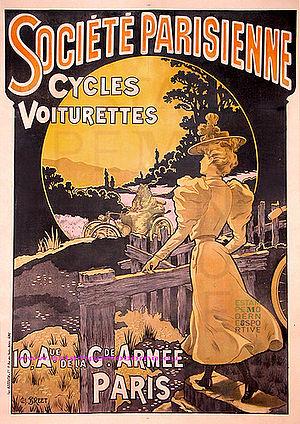
L’avenue de la Grande-Armée est l'avenue qui sépare les 16ᵉ et 17ᵉ arrondissements de Paris et, partant de la place de l’Étoile, elle arrive à la porte Maillot à l'intersection de l’avenue de Malakoff, du boulevard Pereire et du boulevard Gouvion-Saint-Cyr.